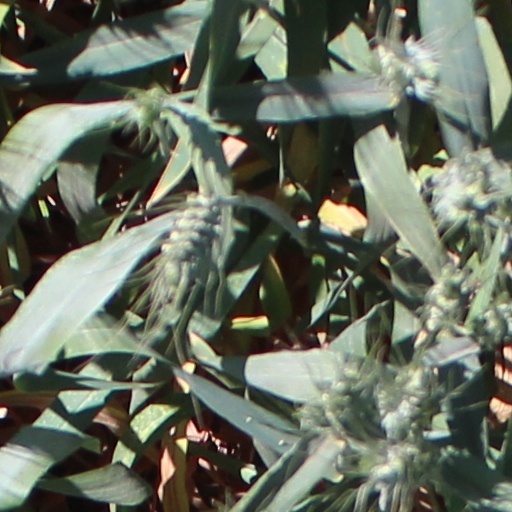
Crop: wheat